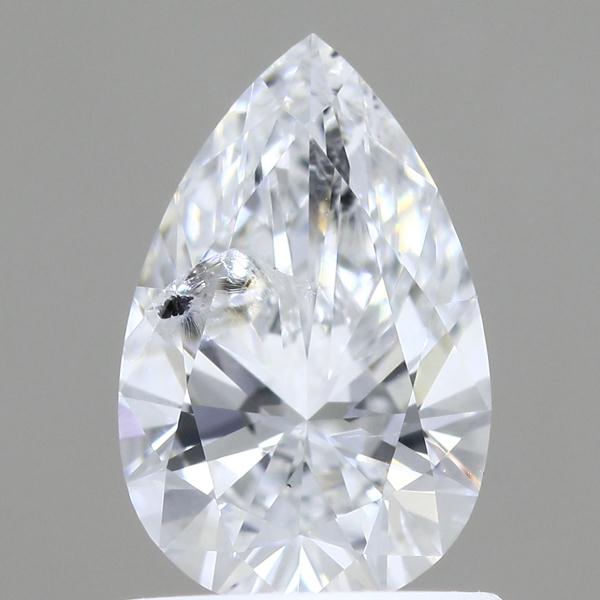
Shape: pear
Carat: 0.78
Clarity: I1
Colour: E
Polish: EX
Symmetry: VG
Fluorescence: NONE
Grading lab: IGI
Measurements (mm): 8.12 x 5.24 x 3.19